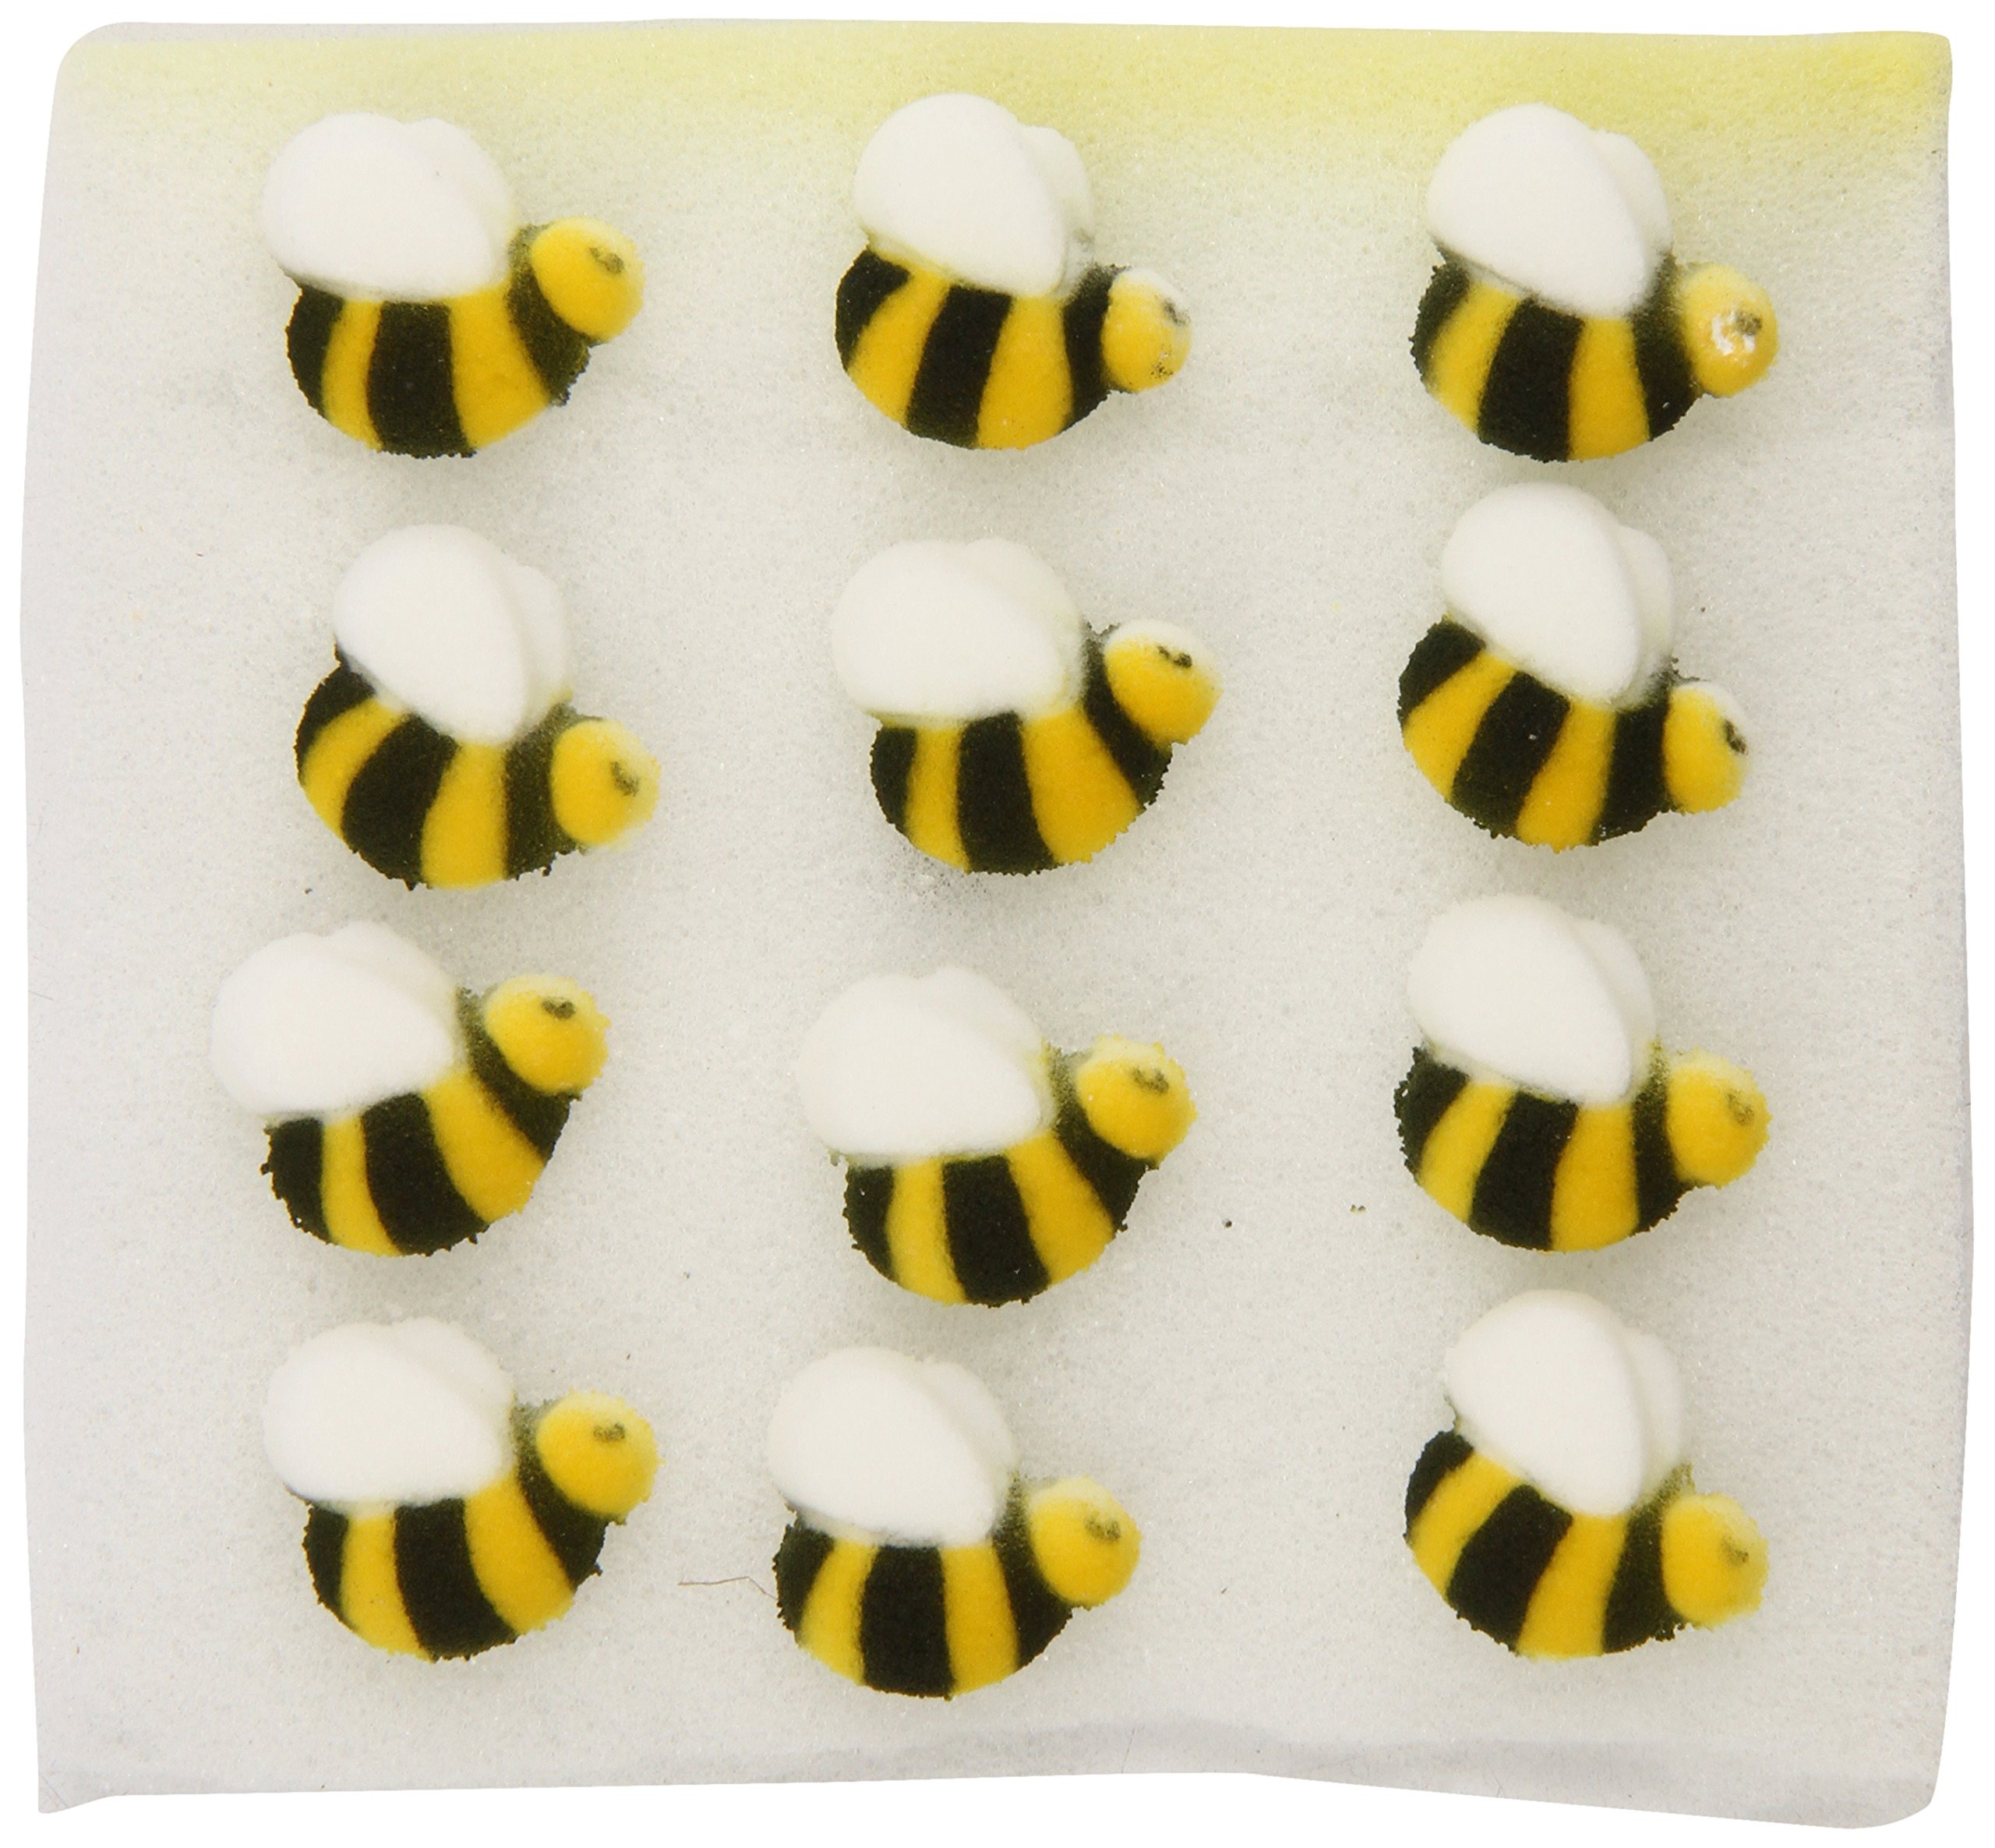
Item Name: Oasis Supply Sugar Decorations, Bumble Bee, 24 Count
Bullet Point 1: Made From Granulated Sugar and Hand-Painted Edible Food Colors
Bullet Point 2: Contains Egg Whites
Bullet Point 3: This product is free of Gluten, Wheat, Milk, Fish, Shell-Fish, Peanuts and/or Tree Nuts
Bullet Point 4: Orthodox Union Kosher Certifed
Bullet Point 5: Orthodox Union Kosher Certified
Value: 24.0
Unit: count

Price: 11.19